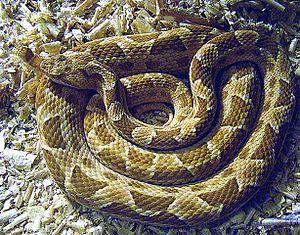
La province de La Rioja est une subdivision de l'Argentine située au nord-ouest du pays. Elle est limitée au nord-ouest par le Chili, à l'ouest par la province de San Juan, au sud par la province de San Luis à l'est par la province de Córdoba et au nord par la province de Catamarca.
Catamarca est une province du nord-ouest de l'Argentine. Elle est entourée des provinces de Salta au nord, Tucumán et Santiago del Estero à l'est, Córdoba au sud-est, et La Rioja au sud. À l'ouest, elle est contiguë au Chili.
La province de Salta est une province de l'Argentine, située à l'extrême nord-ouest du pays. Elle est limitée au nord par la province de Jujuy et par la Bolivie, à l'est par le Paraguay, Formosa et la province du Chaco, au sud par les provinces de Santiago del Estero, de Tucumán et de Catamarca, enfin à l'ouest par le Chili.